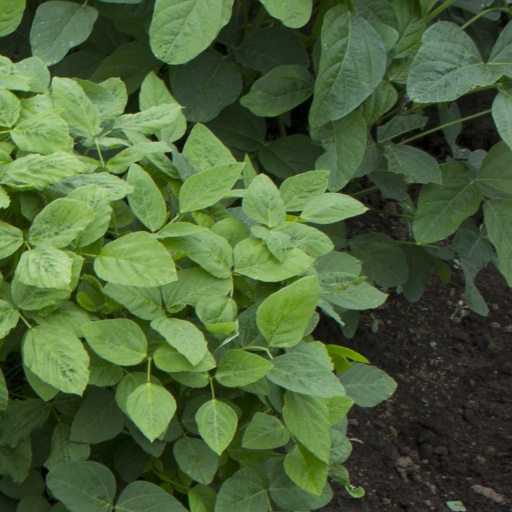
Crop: soybean